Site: brandenburg
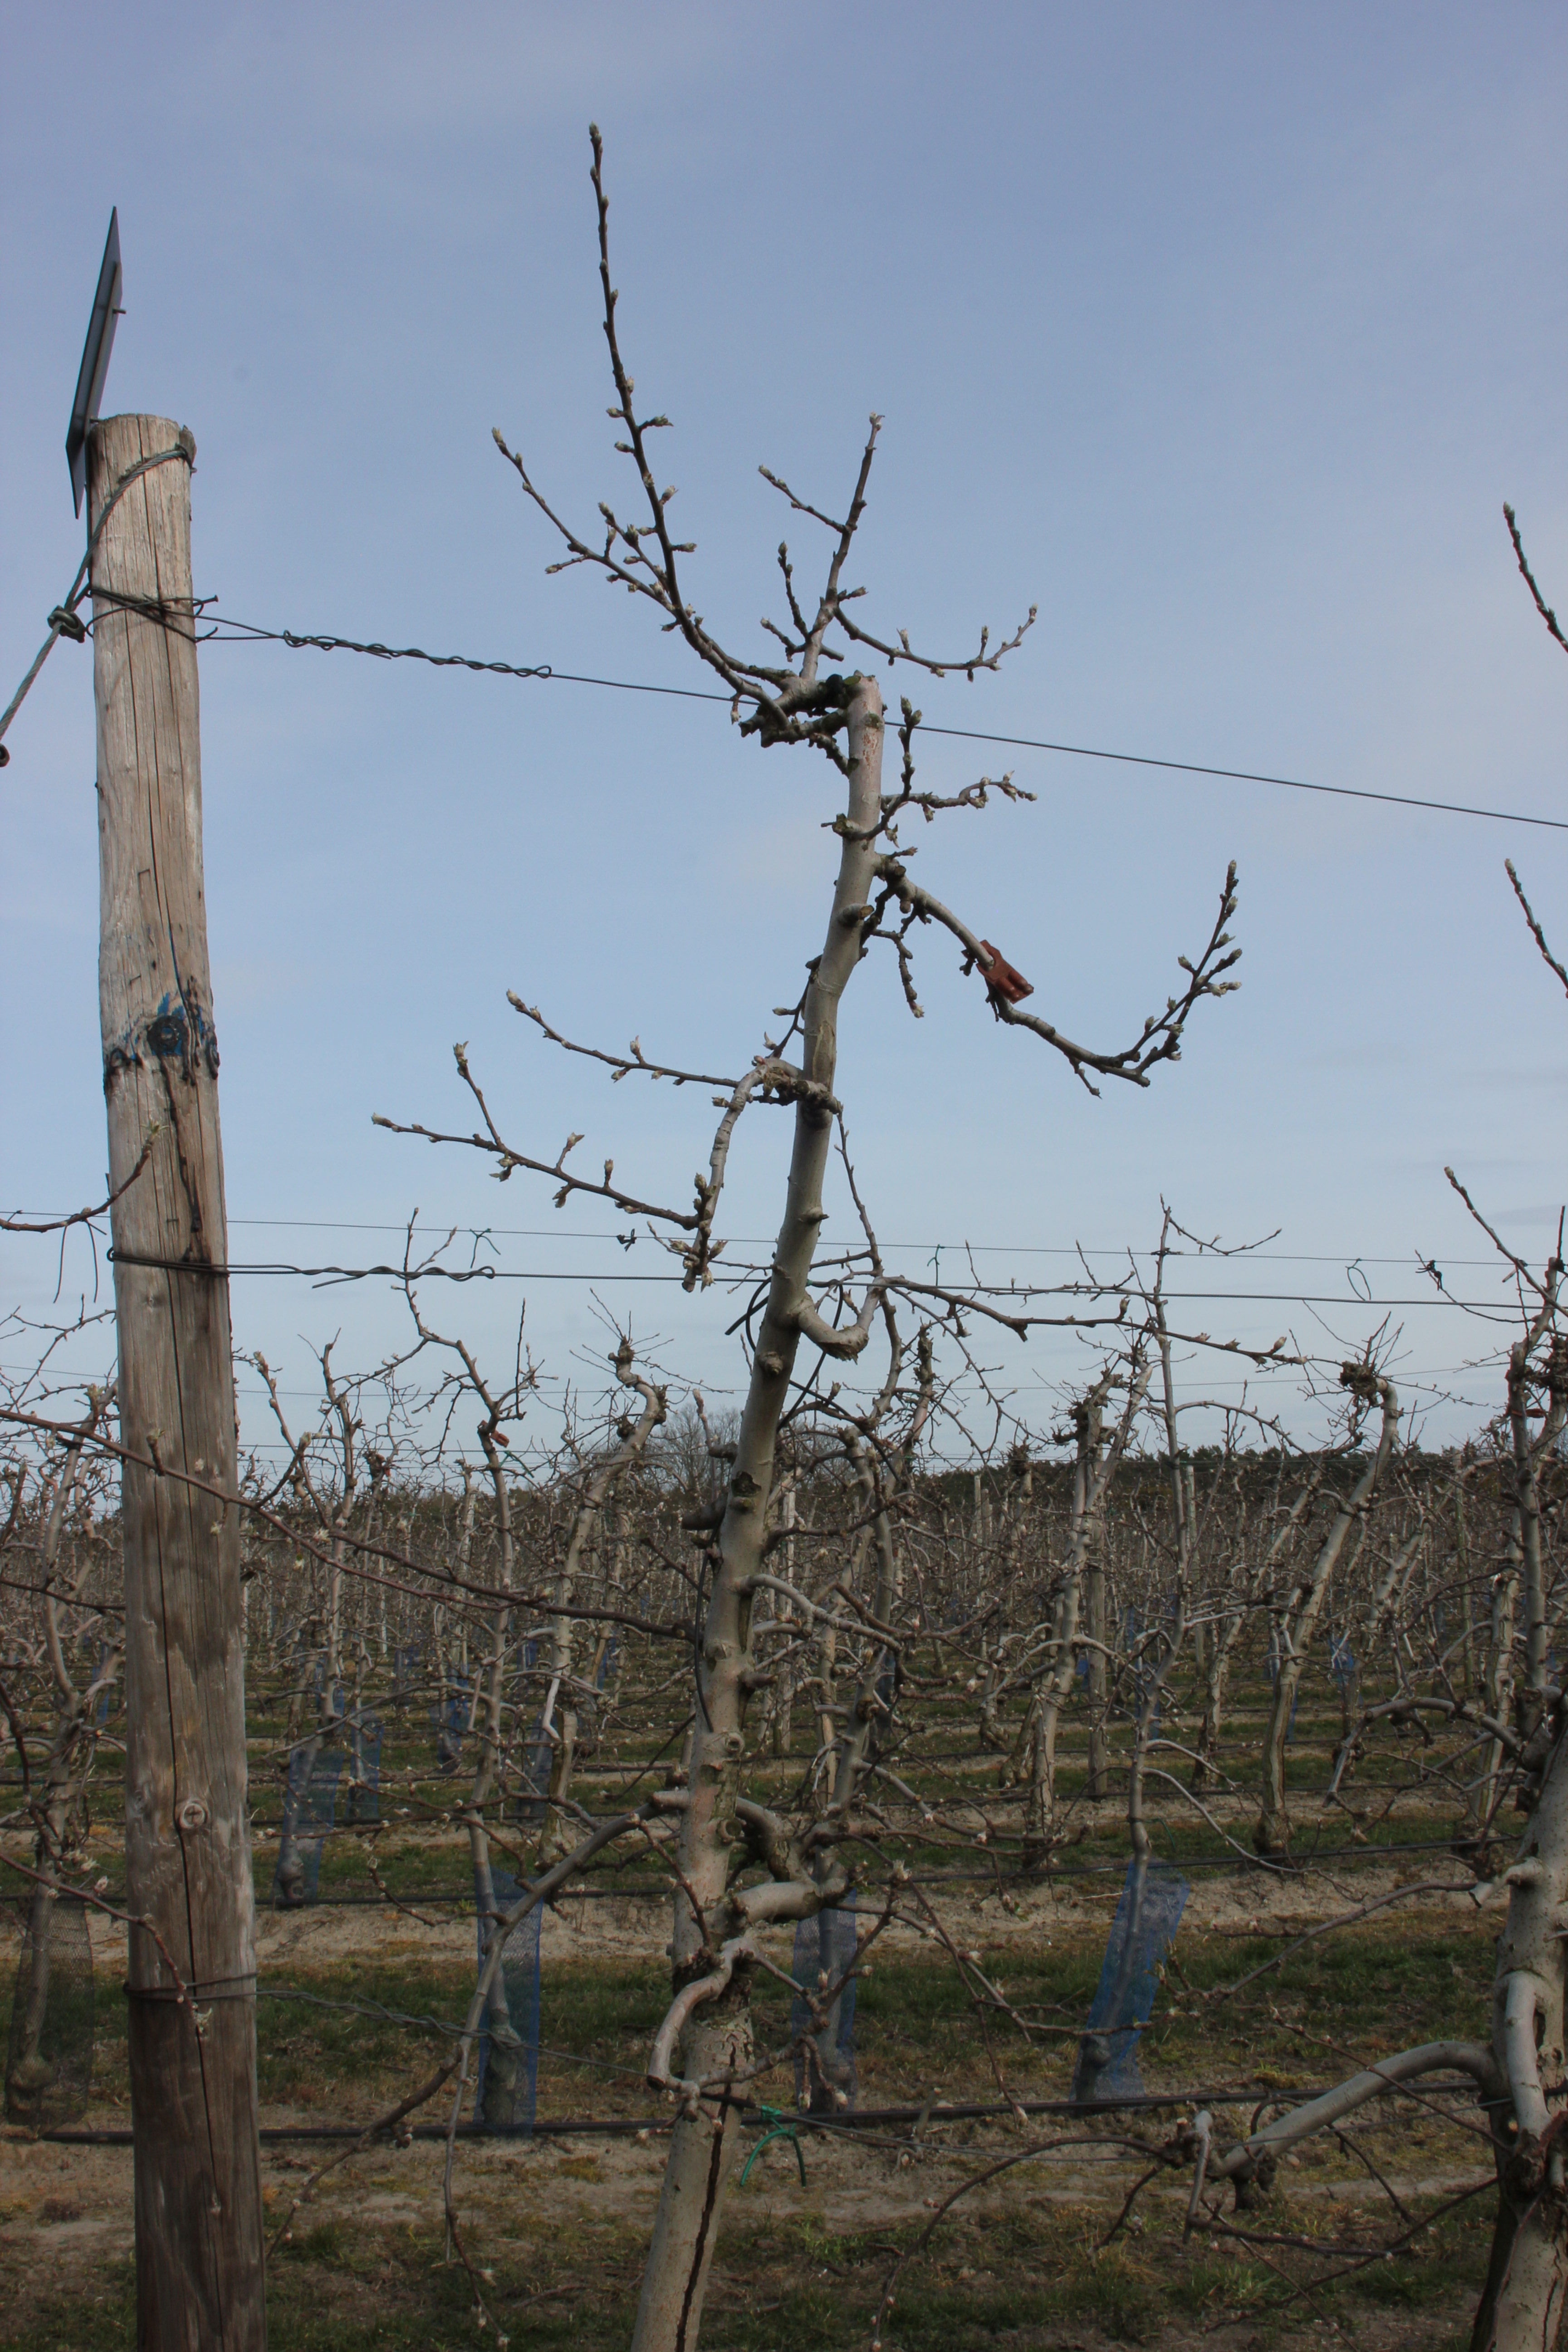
Growth stage (BBCH 54): Inflorescence emergence